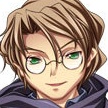
Portrait style: Anime Portrait